Alicja Iwańska

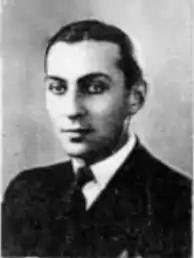
Jan Gralewski, circa 1943

Alicja Iwańska was born on 13 May 1918 into the landed gentry on the , near Lublin, to Stanisława Stachna (née Miłkowska) and Jan Iwański. The origin of her ancestry is unknown, with family stories indicating that the first ancestor, Jan Kante Iwański, came to Tarnów as either a worker in the forest estate of the Sanguszko family, a prisoner of war, or a Russian political refugee. Burial records indicate that the family were petty nobility and bore the Jastrzębiec coat of arms. Her grandfather August Iwański had significant property holdings in Ukraine, but purchased the estate in the Lublin Voivodeship and relocated his family to evade border unrest during World War I and the Greater Poland Uprising. Iwańska was born on the estate, but when the turmoil reached them at Gardzienice, they sold the property and moved west to the village of Mikorzyna, near Poznań.